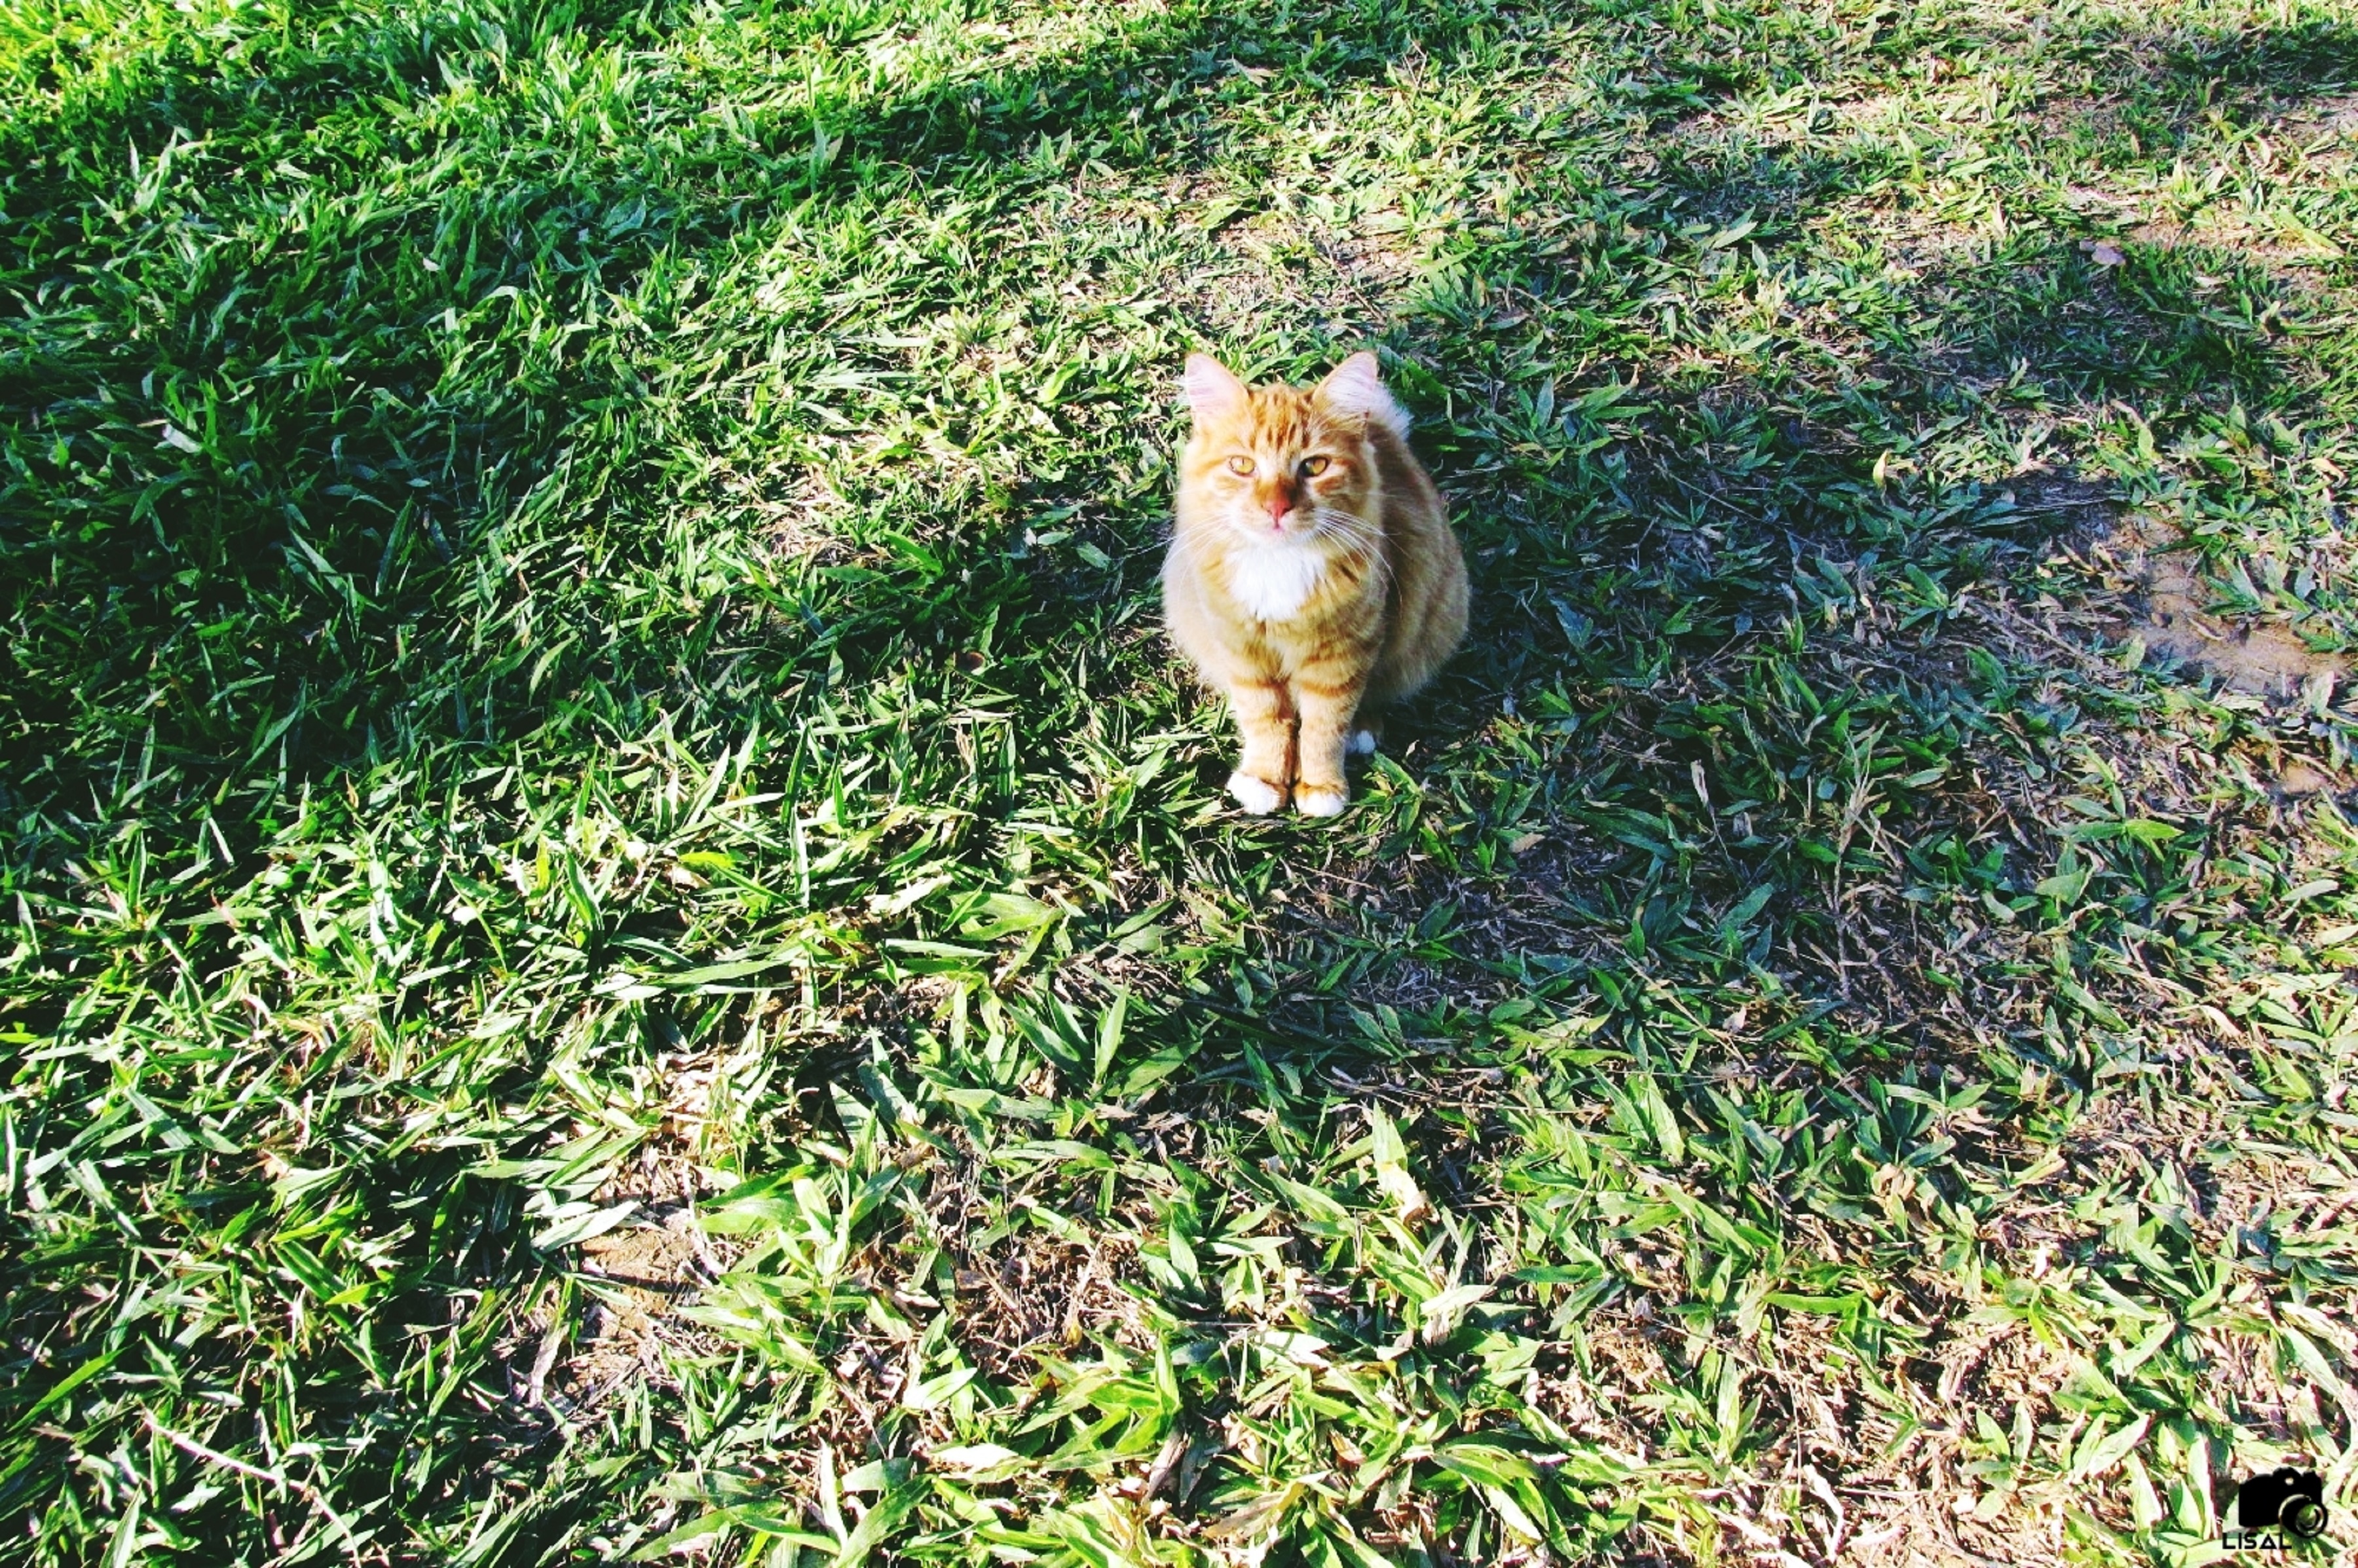
grass, lawn, flower, dog, wildlife, mammal, fauna, vertebrate, dog like mammal, dog breed group